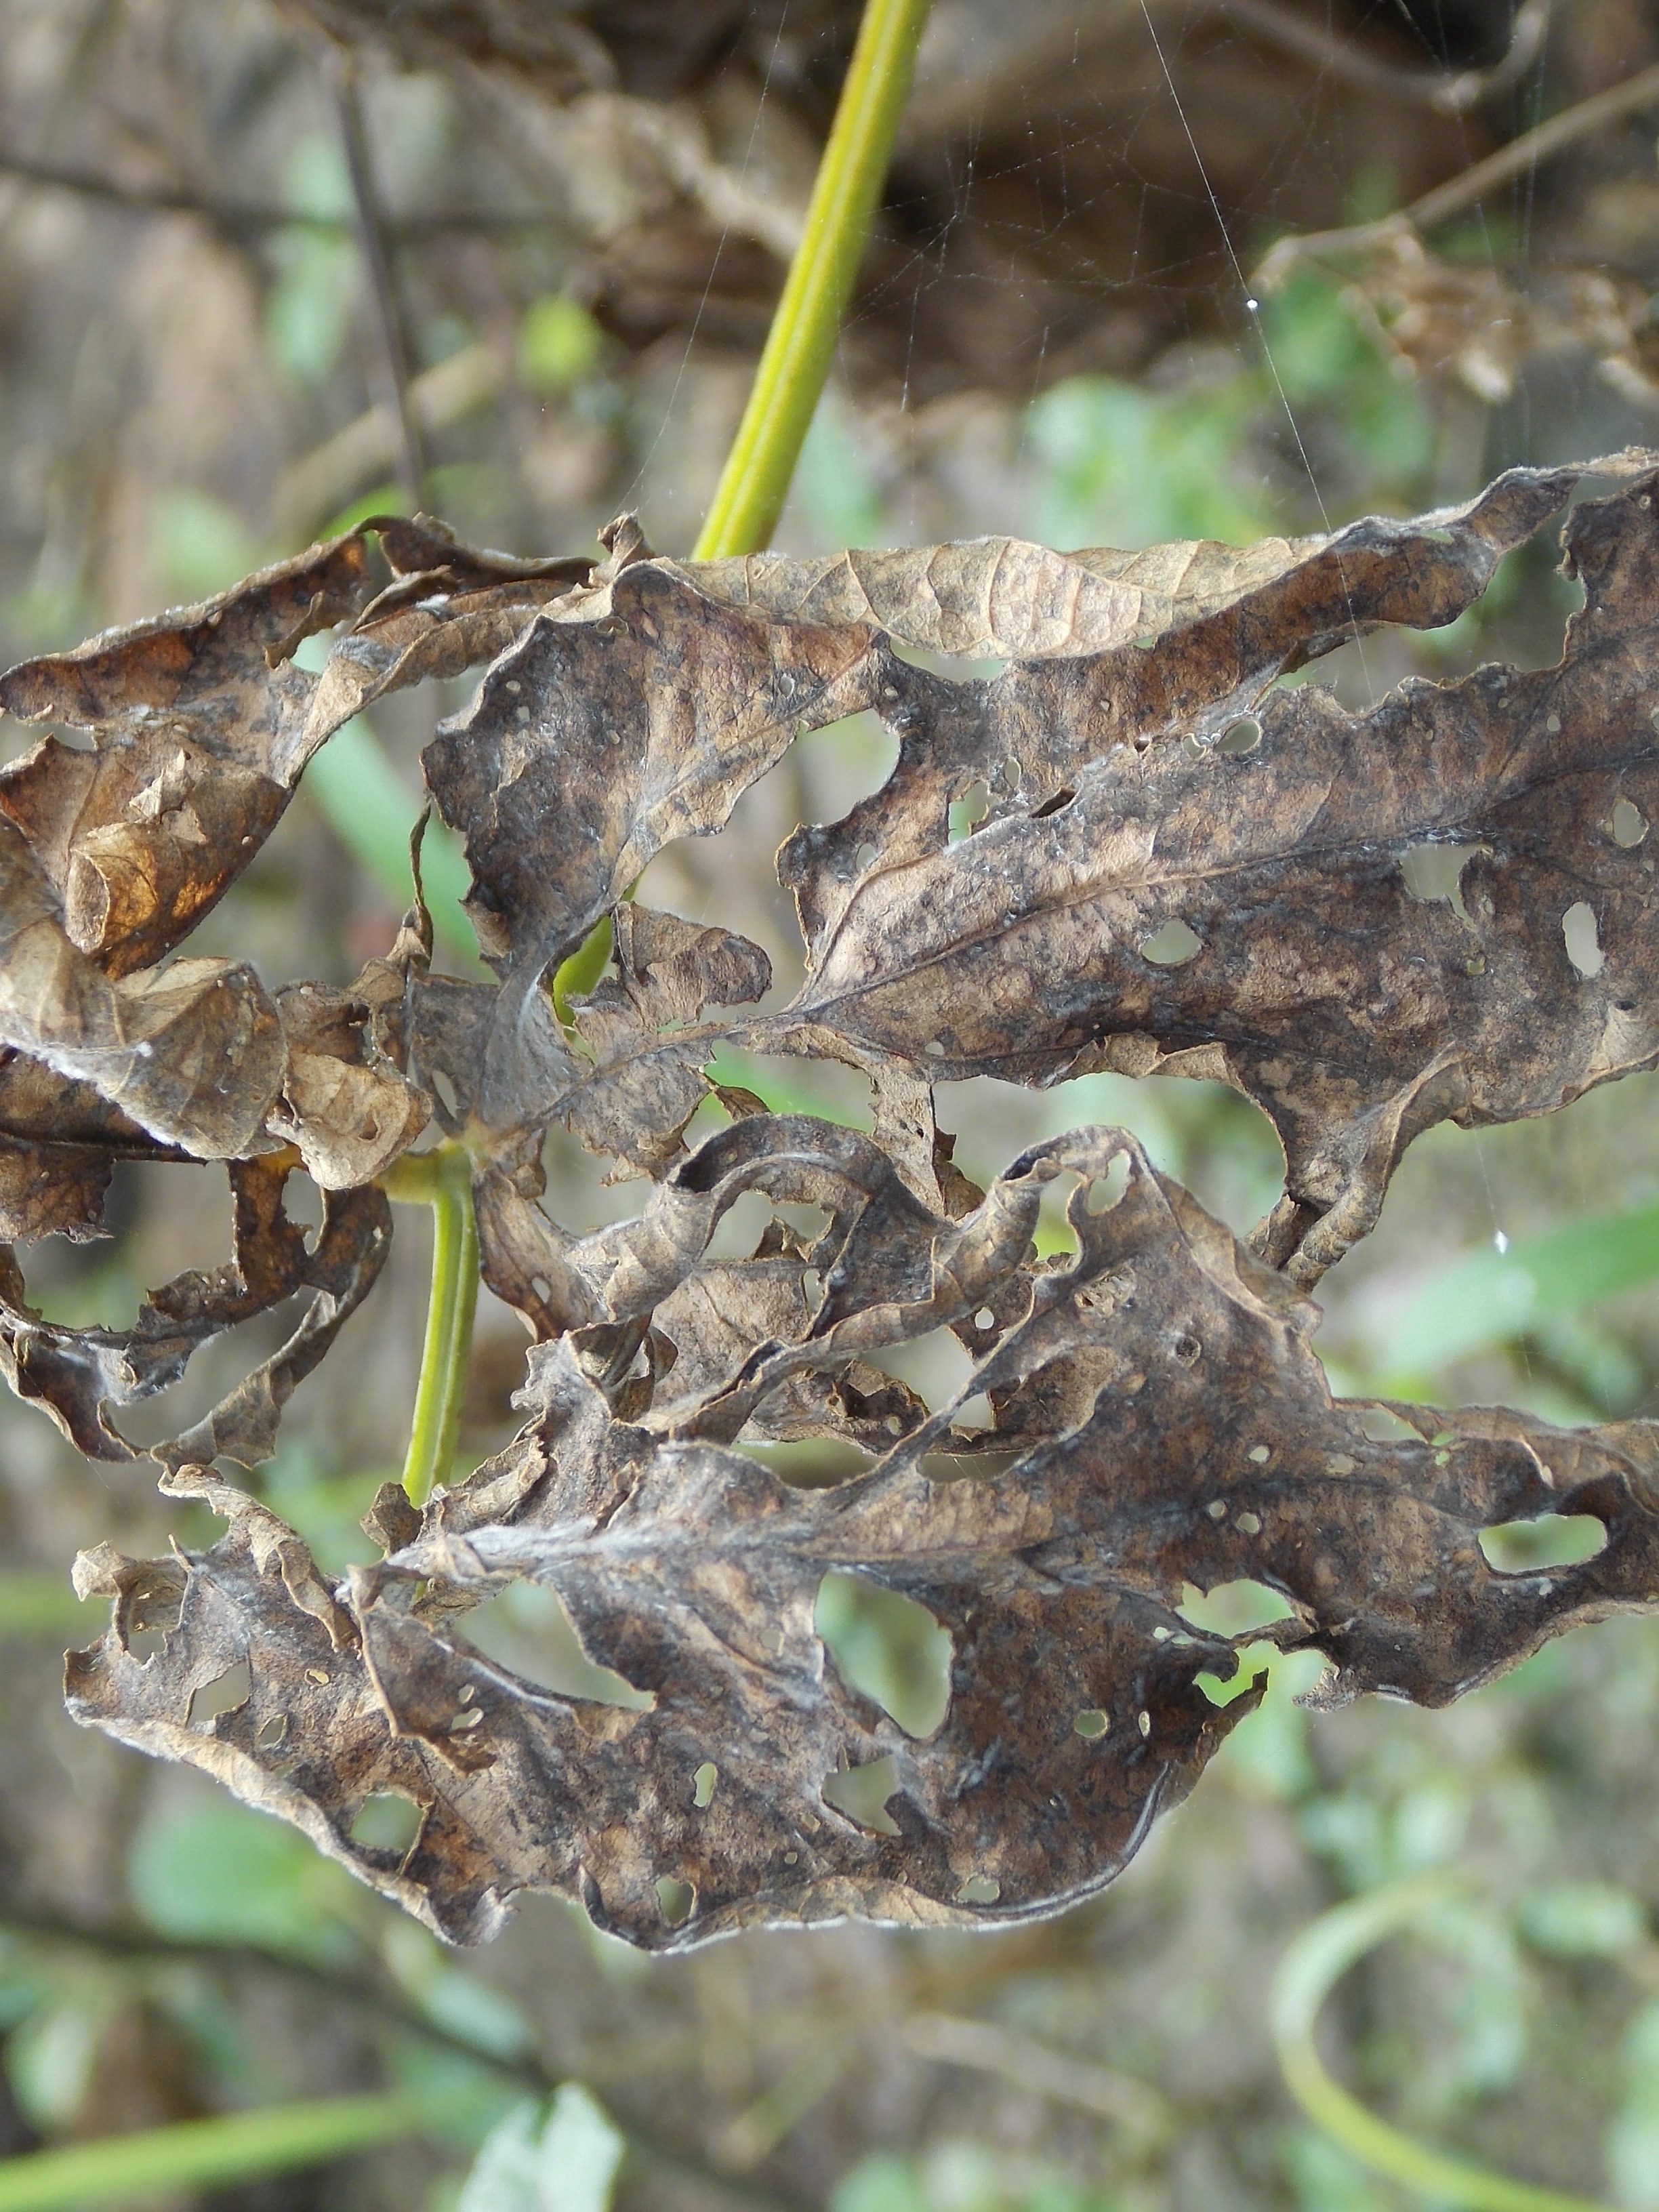
Label: Disease